List of Green Bay Packers starting quarterbacks

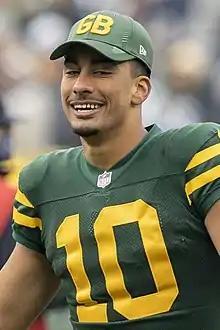
Love in uniform wearing a Packers hat

The Green Bay Packers are a professional American football team based in Green Bay, Wisconsin. The Packers have competed in the National Football League (NFL) since 1921, two years after their original founding by Curly Lambeau and George Whitney Calhoun. They are members of the North Division of the National Football Conference (NFC) and play their home games at Lambeau Field in central Wisconsin. The early era of the NFL and American football in general was not conducive to passing the football, with the forward pass not being legalized until the early 1900s and not fully adopted for many more years. Although the quarterback position has historically been the one to receive the snap and thus handle the football on every offensive play, the importance of the position during this era was limited by various rules, like having to be five yards behind the line of scrimmage before a forward pass could be attempted. These rules and the tactical focus on rushing the ball limited the importance of the quarterback position while enhancing the value of different types of backs, such as the halfback and the fullback. Some of these backs were considered triple-threat men, capable of rushing, passing or kicking the football, making it common for multiple players to attempt a pass during a game.